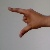
The image shows a hand gesture representing the letter 'Z' in Indian Sign Language.